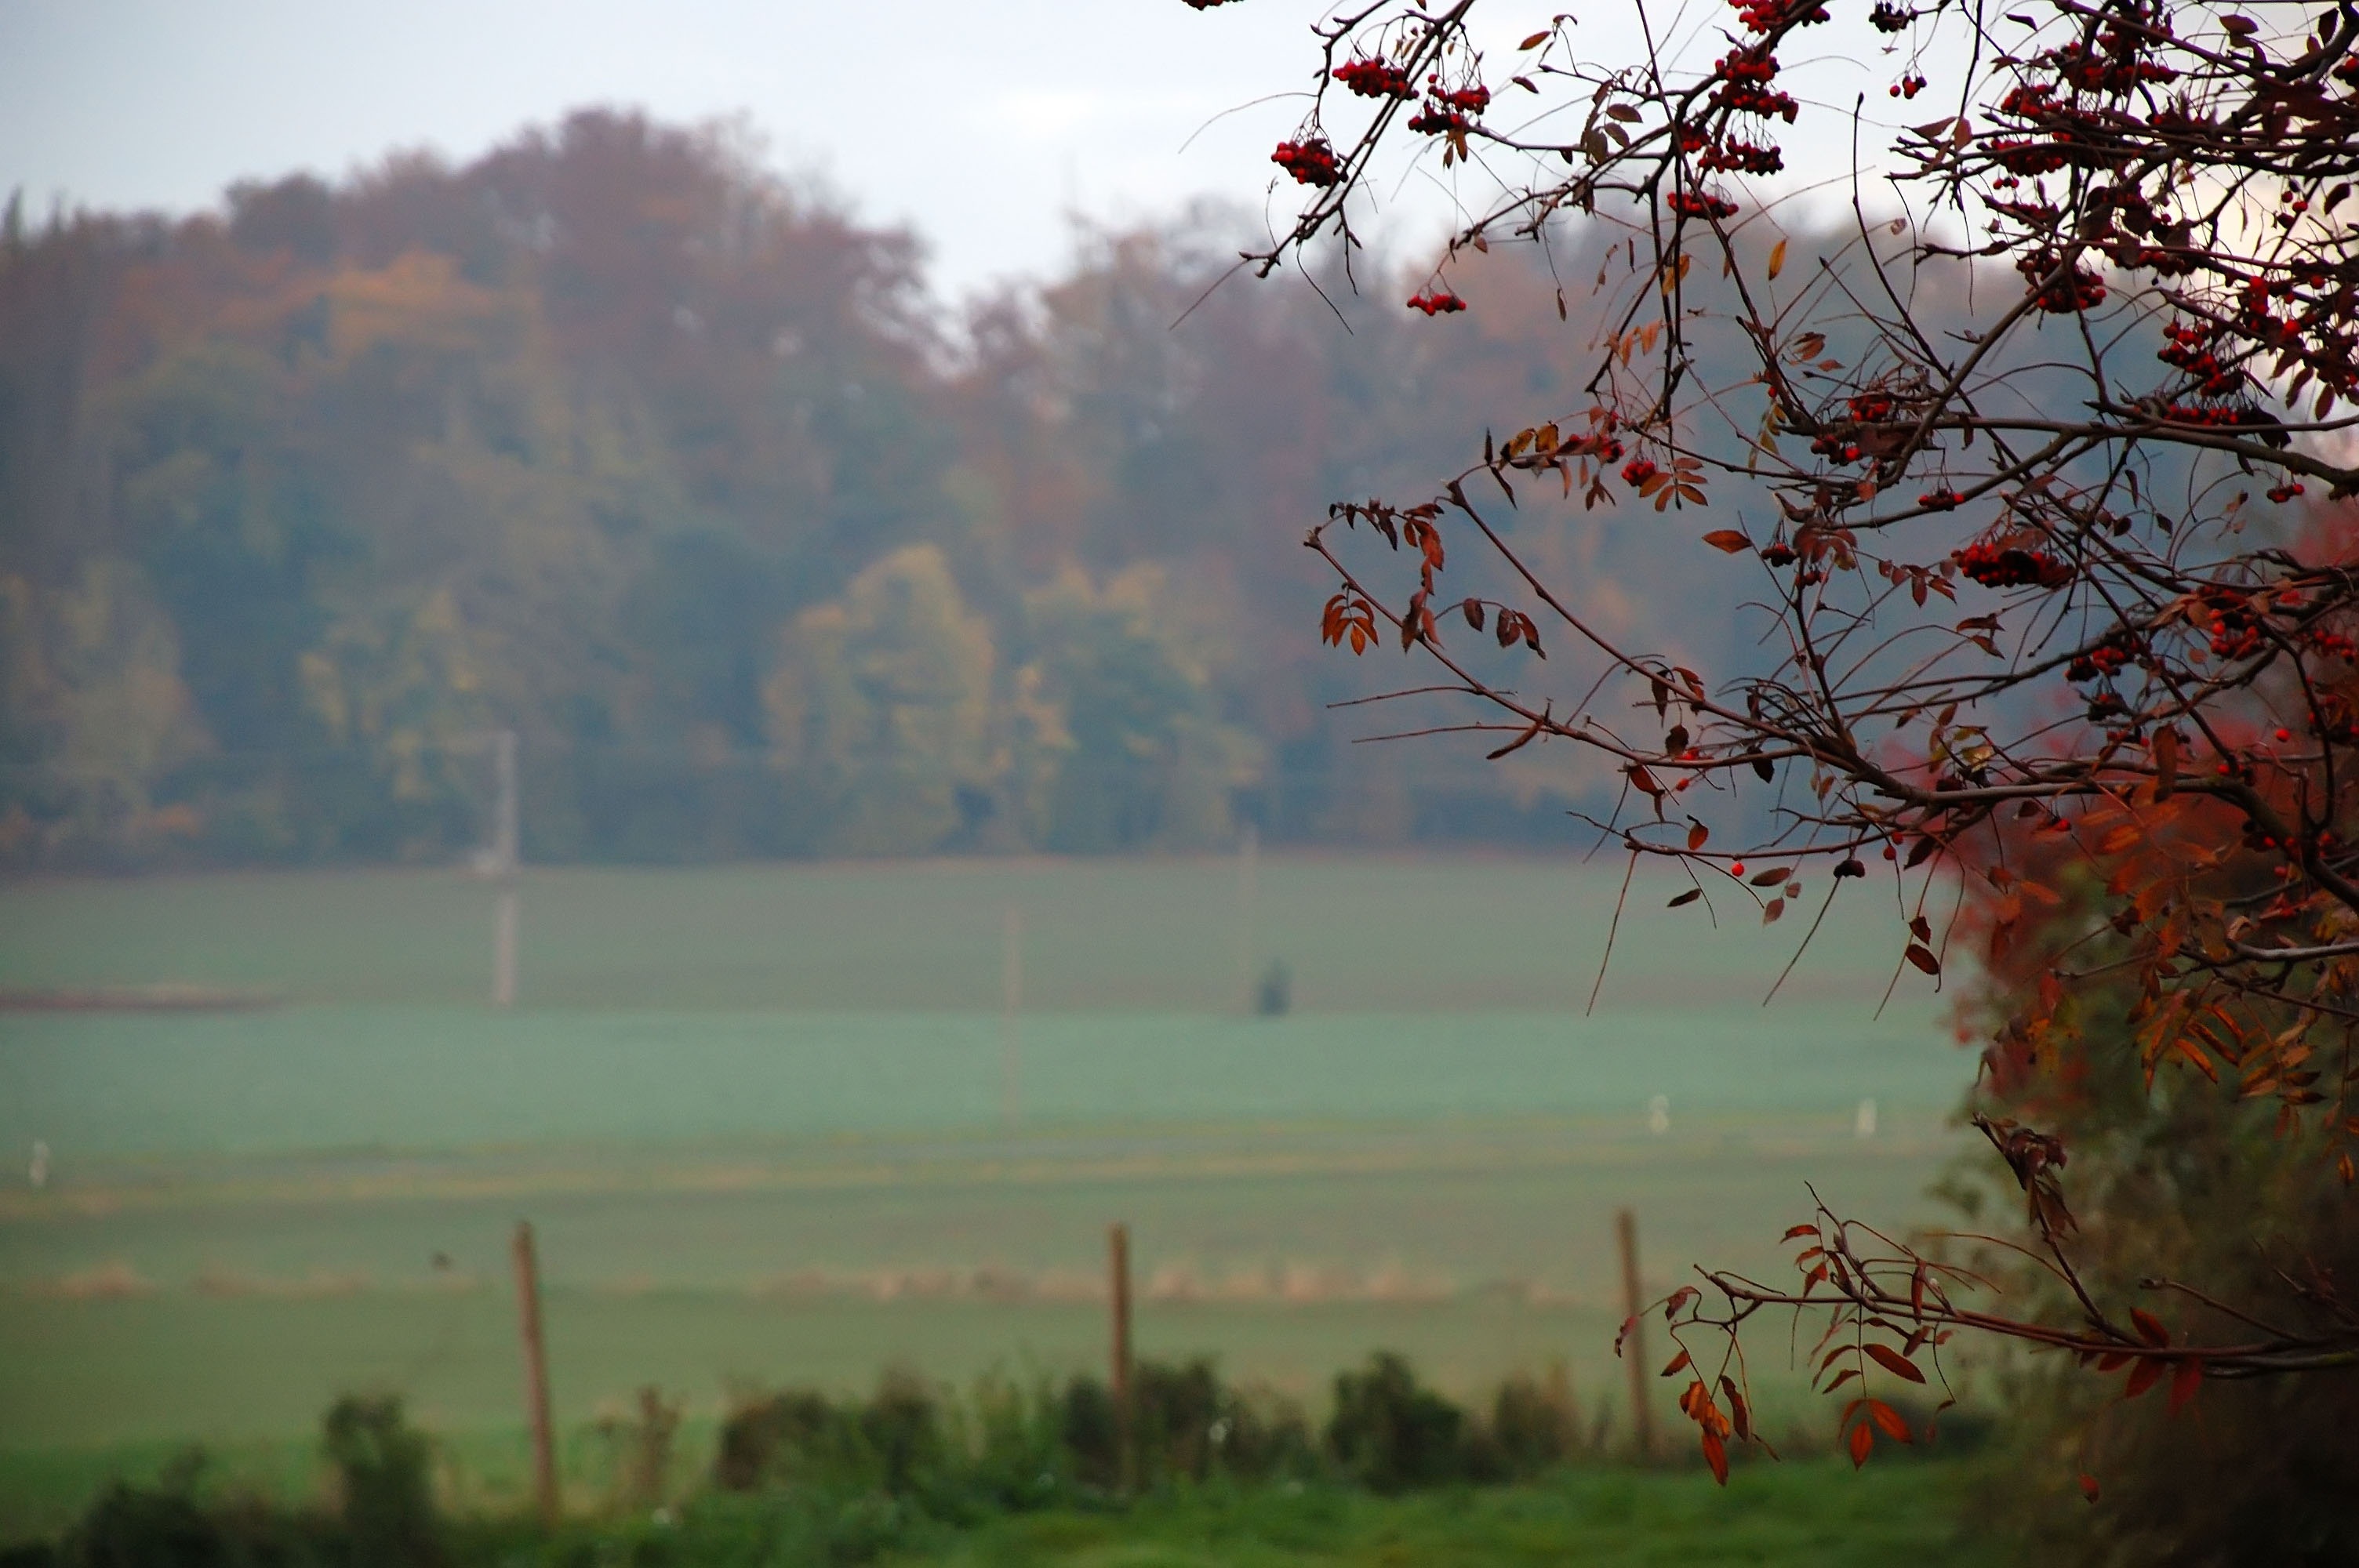
tree, nature, branch, cloud, plant, sky, fog, sunrise, sunset, mist, sunlight, morning, leaf, flower, dawn, dusk, evening, autumn, season, fog bank, autumn mood, skies, relaxation, shrubs, break, melancholy, morgenstimmung, rural area, on the go, in the early morning, atmospheric phenomenon